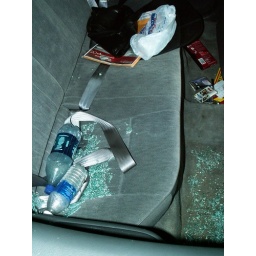
Broken glass all over the back seat and floor.